Pierre Henri Gauttier Duparc

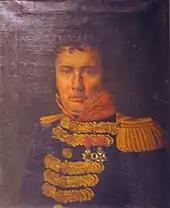

Pierre Henri Gauttier Duparc (17721850) was a French Navy officer and admiral. Gauttier Duparc captained "Chevrette" in 1819 during the travels of Jules Dumont d'Urville, where he contributed to the discovery of the Venus de Milo. His interest for marine chronometers earned him the nickname of ""Gauttier l'horloge"" ("clockwork Gauttier").